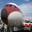
Label: airplane